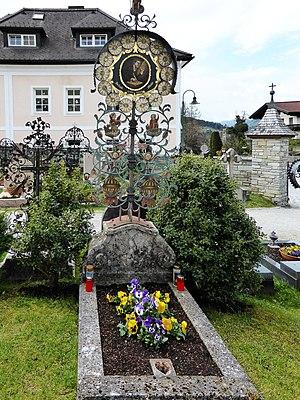
Joseph Mohr, parfois orthographié Josef Mohr, est un prêtre catholique autrichien et un compositeur. Il a écrit les paroles du chant de Noël, Douce nuit, sainte nuit.